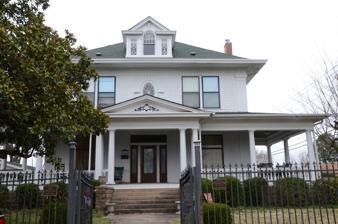
Building: McKennon House
Country: United States of America
Year built: 1907
Historic house in Arkansas, United States United States historic place McKennon House U.S. National Register of Historic Places Location in Arkansas Show map of Arkansas Location in United States Show map of the United States Location 115 Grandview, Clarksville, Arkansas Coordinates 35°28′12″N 93°27′37″W / 35.47000°N 93.46028°W / 35.47000; -93.46028 Area less than one acre Built 1907 ( 1907 ) Architect Charles L. Thompson Architectural style Colonial Revival MPS Thompson, Charles L., Design Collection TR NRHP reference No. 82000856 Added to NRHP December 22, 1982 The McKennon House is a historic house at 115 Grandview in Clarksville, Arkansas .  It is a two-story wood frame American Foursquare house, with weatherboard siding and a hip roof flared at the edges.  The front face of the roof is pierced by a gabled dormer housing a small Palladian window, its elements separated by narrow pilasters.  A single-story porch wraps around three sides, supported by Tuscan columns, with a gabled projection at the main entrance.  The house was designed by noted Arkansas architect Charles L. Thompson , and was built about 1907. The house was listed on the National Register of Historic Places in 1982. See also National Register of Historic Places listings in Johnson County, Arkansas References